R179 (New York City Subway car)

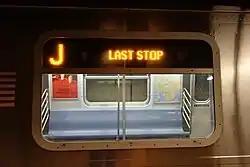
The LED side destination sign of an R179 car

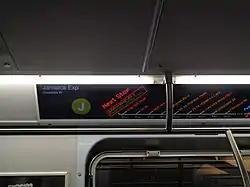
The R179 FIND display

The R179s are numbered 3010–3327. Cars numbered 3010–3049 and 3238–3327 are configured into five-car sets, comprising 130 cars, which are assigned to the A and Rockaway Park Shuttle and are based out of Pitkin Yard. Cars numbered 3050–3237 are configured into four-car sets, comprising 188 cars. Most of them are assigned to the J, M, and Z based out of East New York Yard, while the rest are assigned to the C based out of 207th Street Yard. The order replaced all remaining R32s and R42s, which dated to the 1960s and early 1970s. The R179s were also the last subway car order to be built by Bombardier Transportation prior to being acquired by Alstom in January 2021. The R179s are visually very similar to the R143s and R160s, but the three car types are not interoperable with each other due to electrical incompatibilities between them.